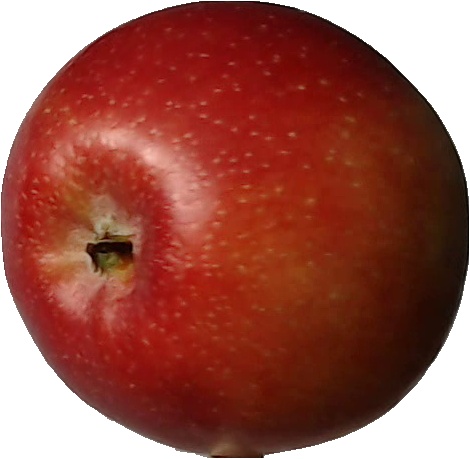
Label: apple_braeburn_1